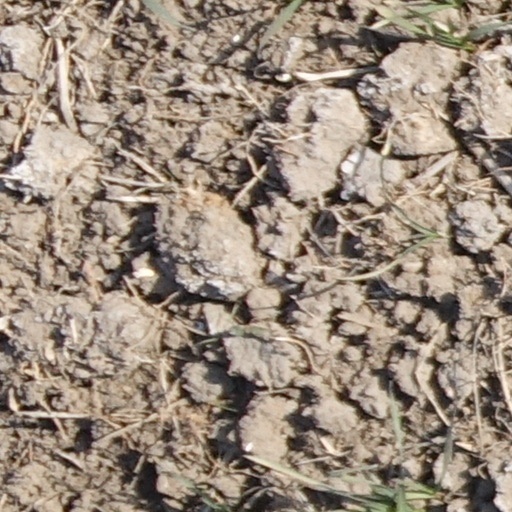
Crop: wheat